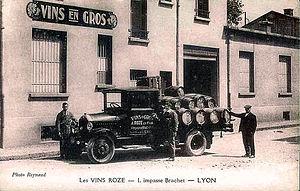
Les vins Roze, 1 impasse Brachet Lyon au début du XXe siècle
Le négociant en vin est, avec le caviste, l'un des intermédiaires possibles entre le vigneron et le consommateur.